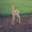
Label: deer